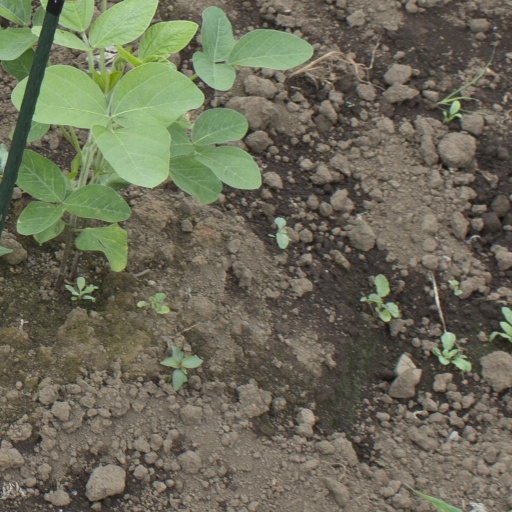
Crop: soybean